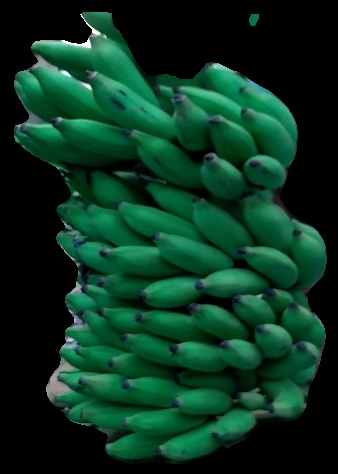
Variety: elakki-bale
Grade: grade1